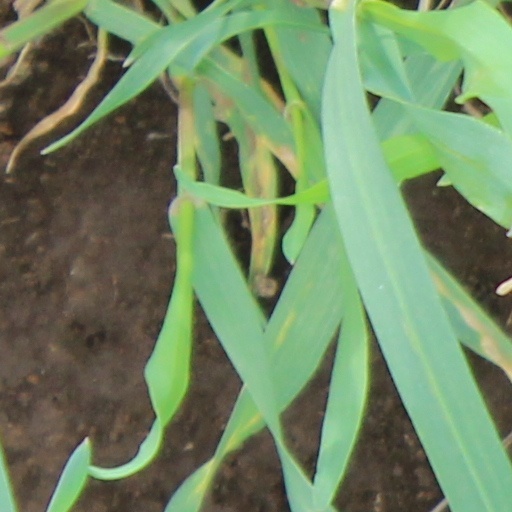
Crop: wheat